Yukka

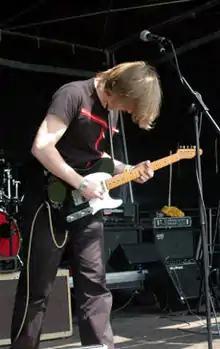
Guitar player Arjan Brentjes, Geuzenpop festival - Enschede, May 22, 2005

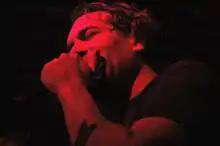
Singer Jasper Slaghuis, Willemeen - Arnhem, December 16, 2005

Yukka is an indie Dutch Pop/rockband, founded in 1995.